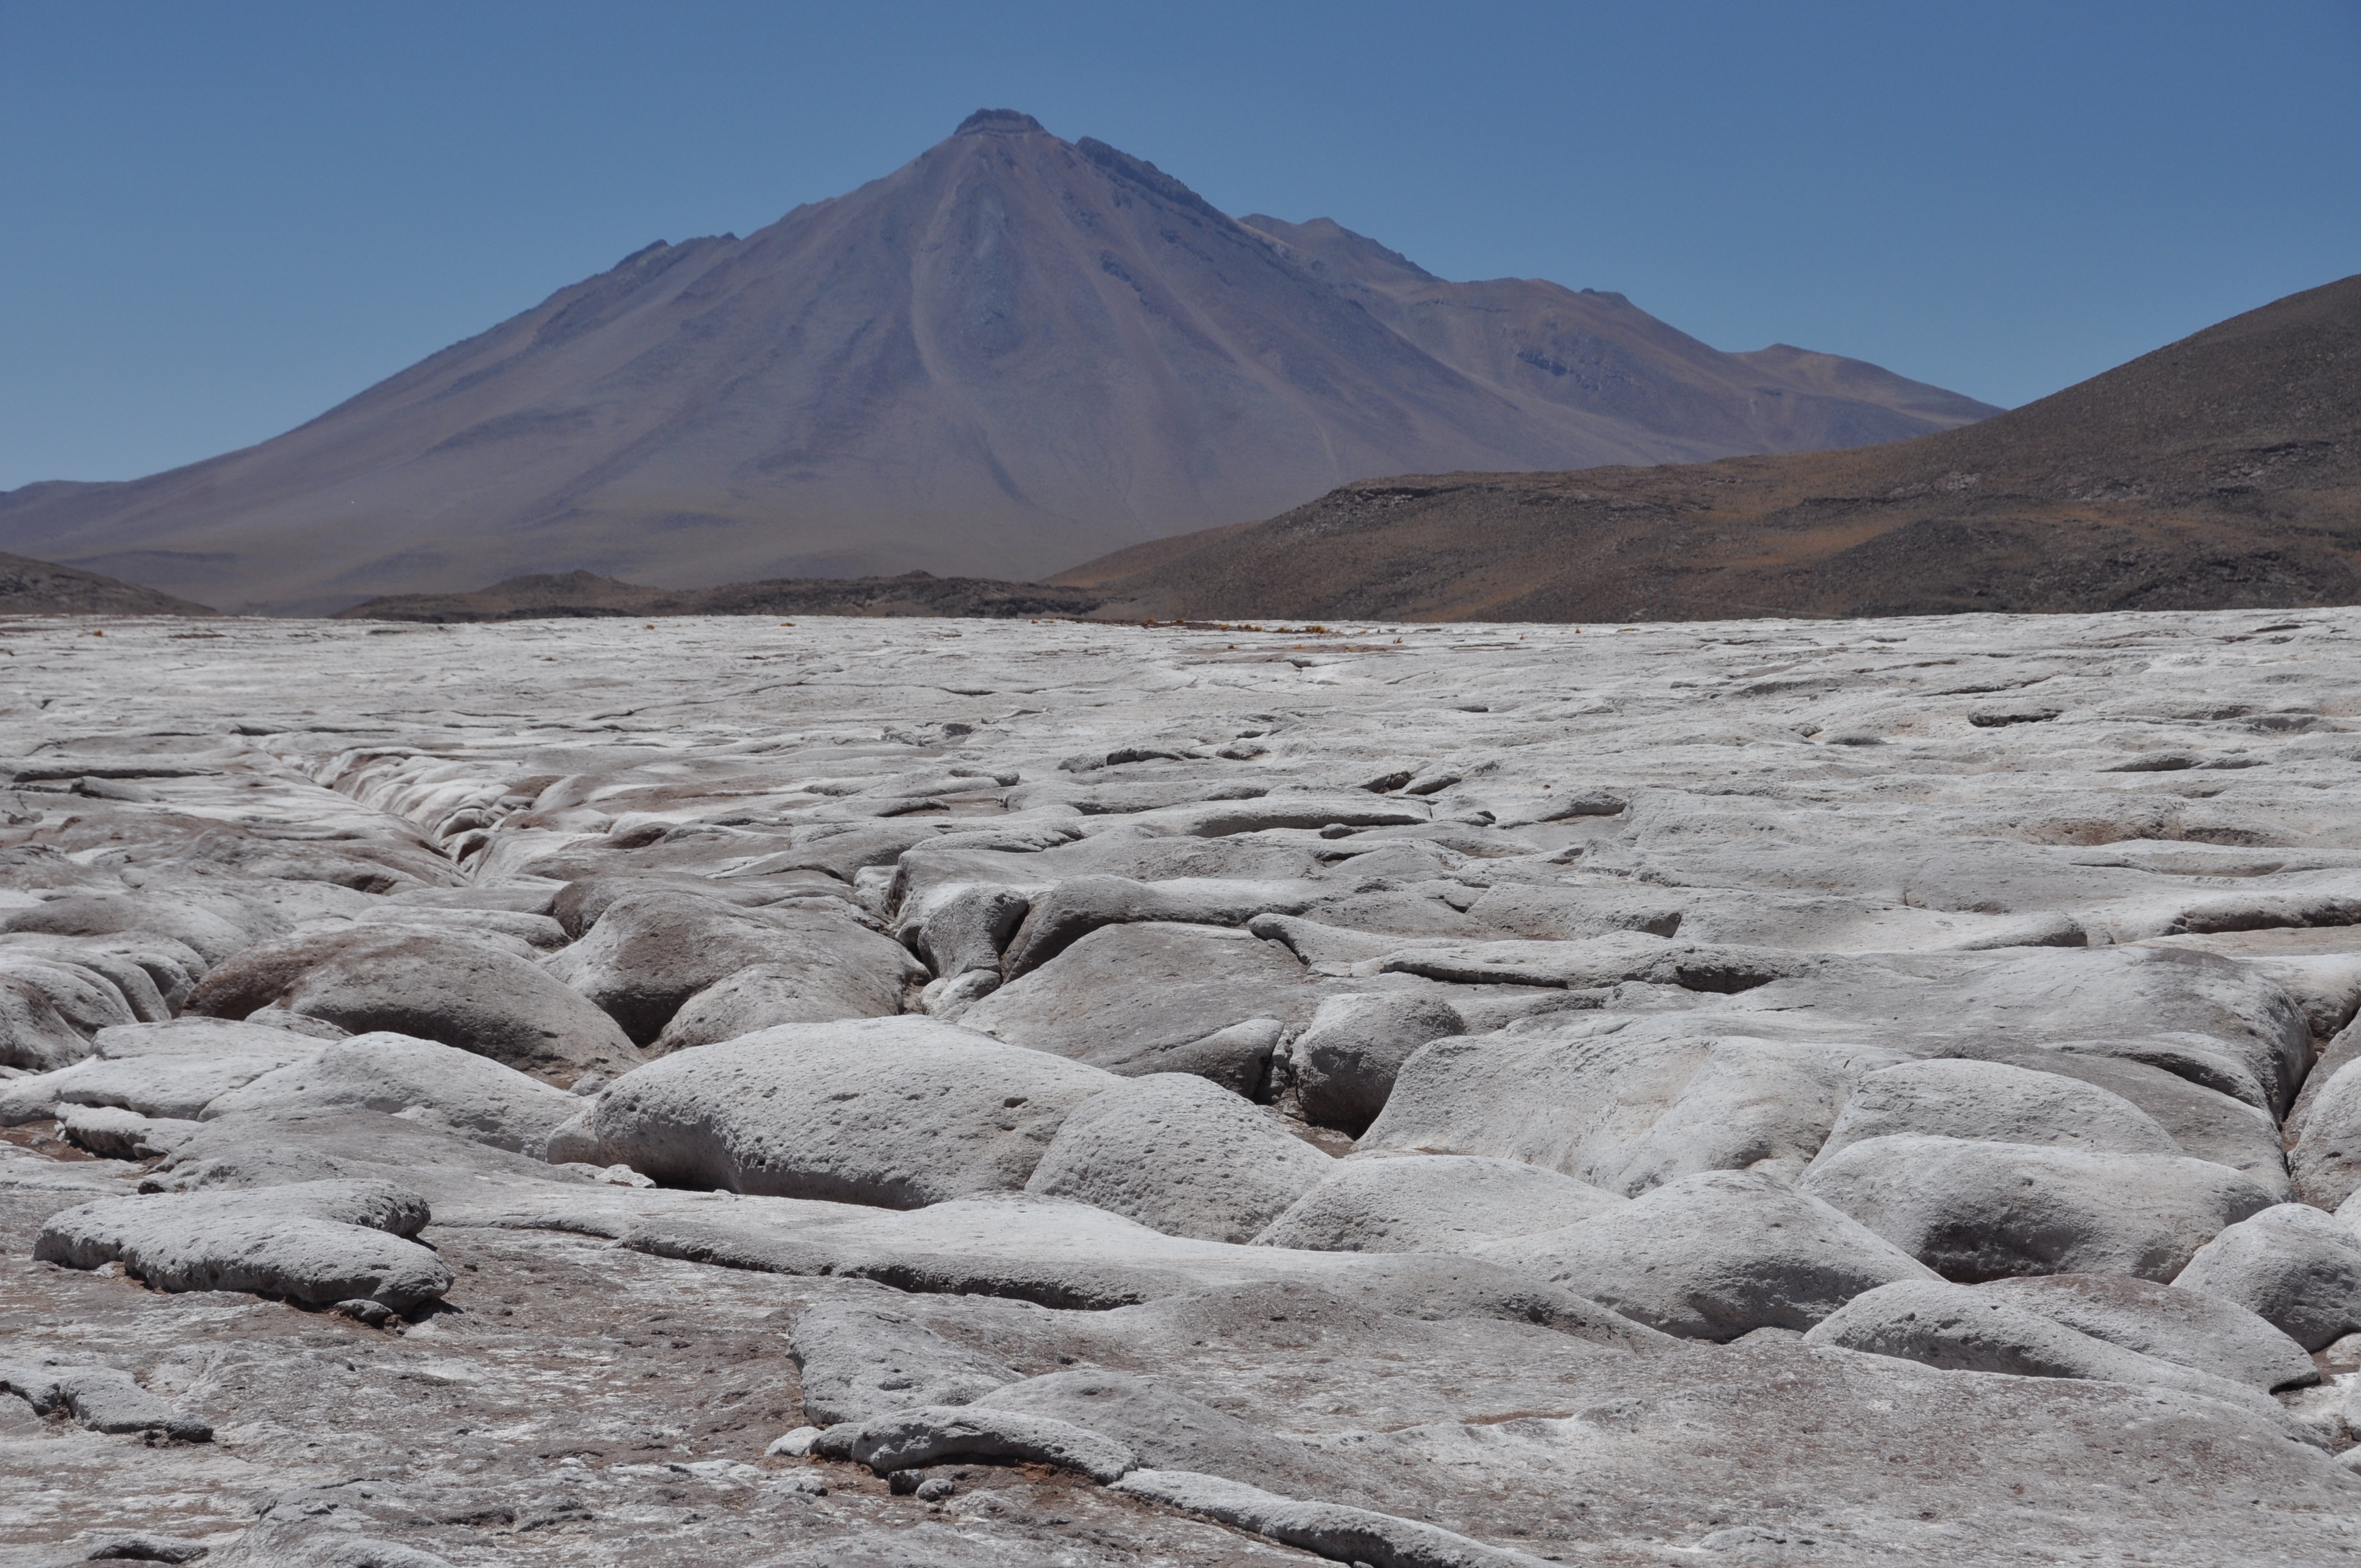
landscape, sea, rock, wilderness, mountain, desert, lake, valley, chile, geology, badlands, plateau, fell, wadi, moraine, landform, natural environment, geographical feature, mountainous landforms, the andes